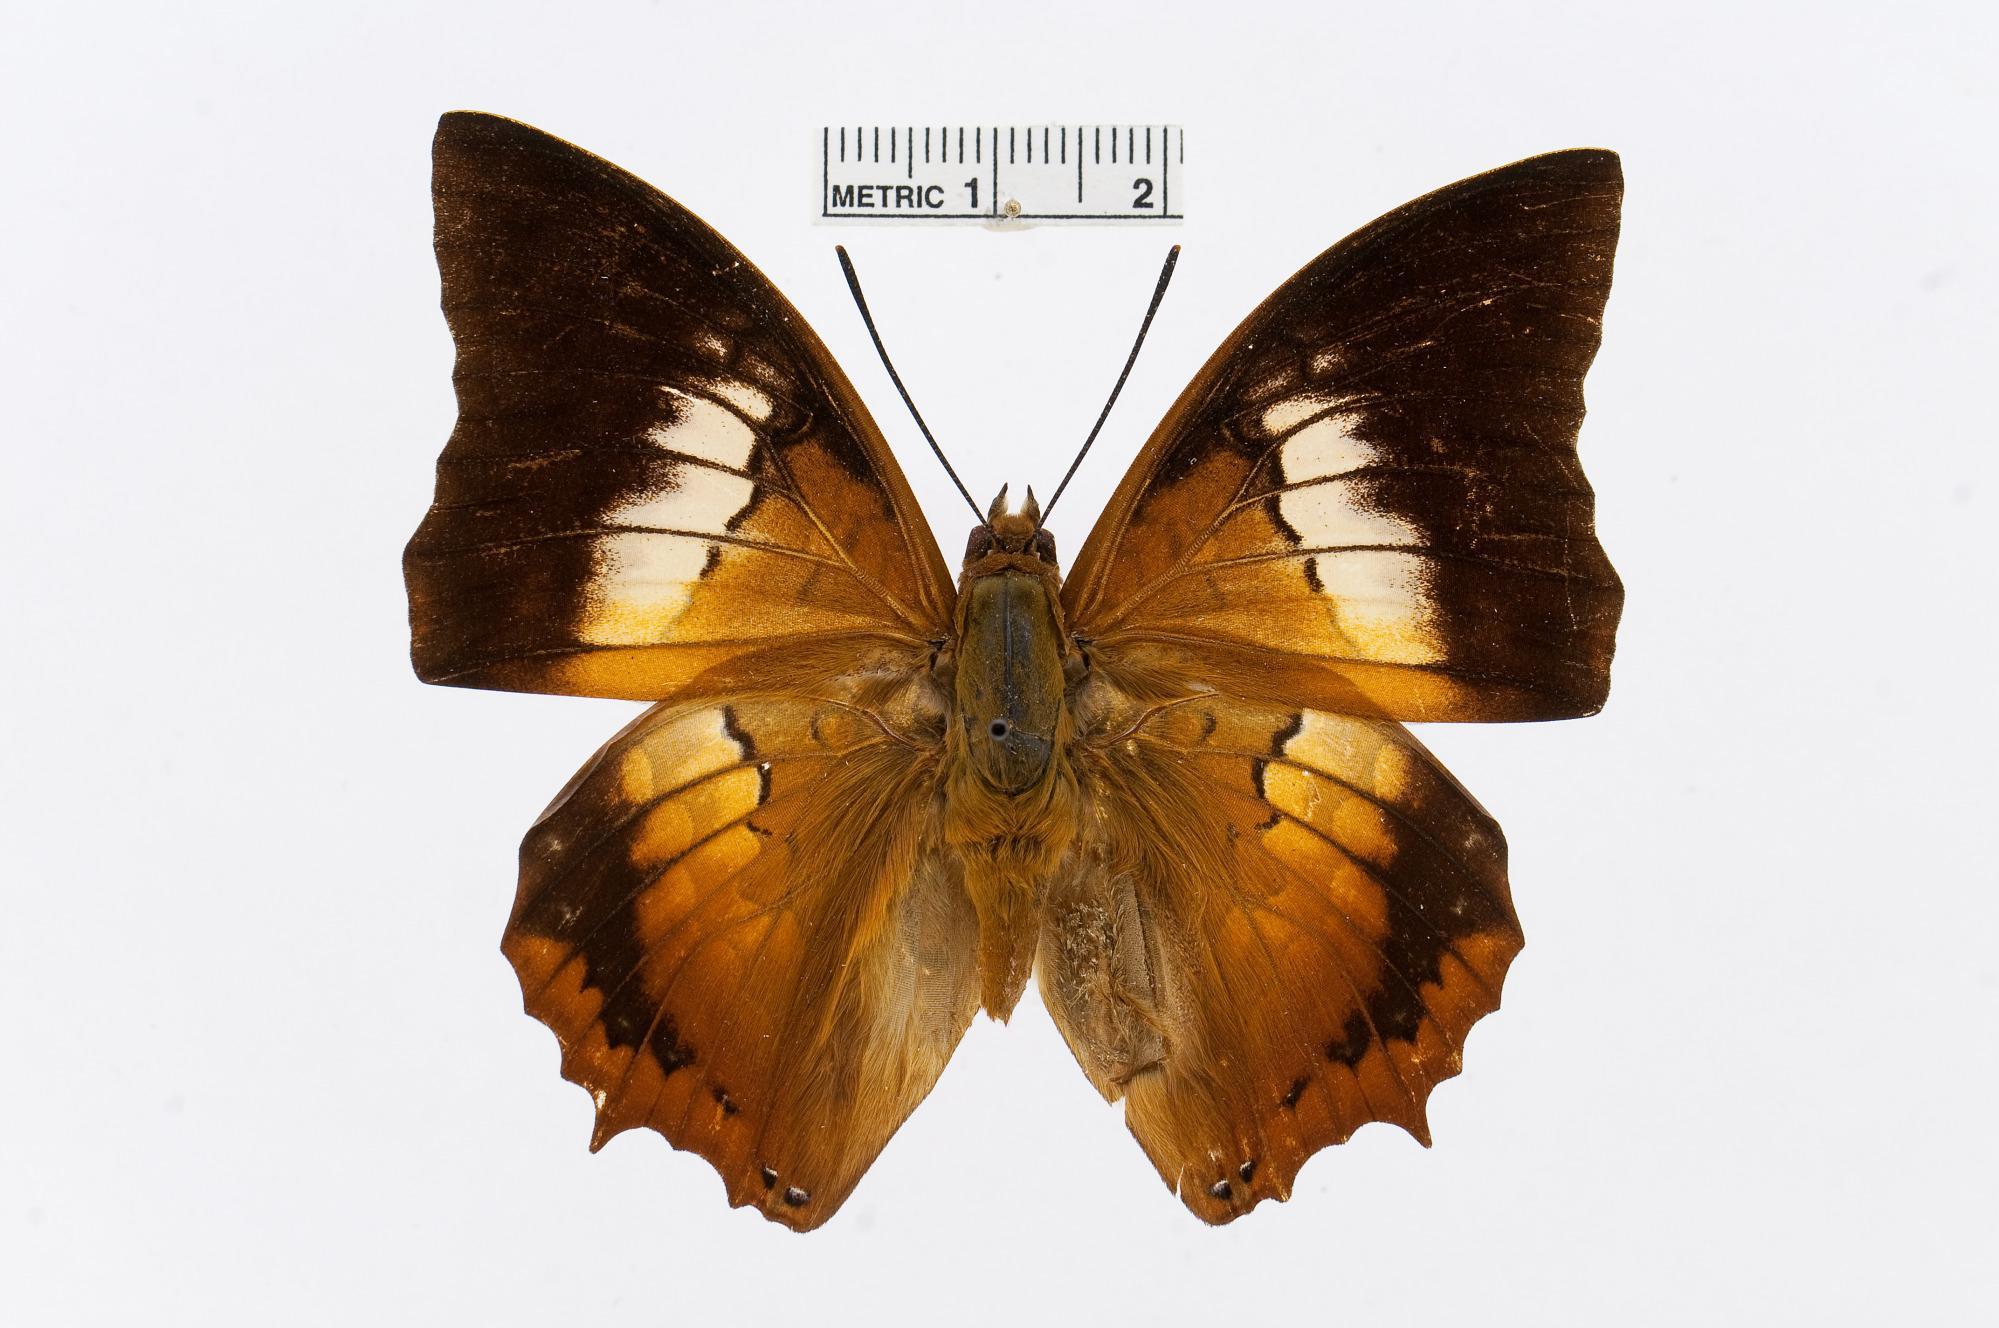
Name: Charaxes bernardus
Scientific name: Charaxes bernardus (Fabricius, 1793)
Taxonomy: Animalia, Arthropoda, Insecta, Lepidoptera, Nymphalidae, Charaxinae